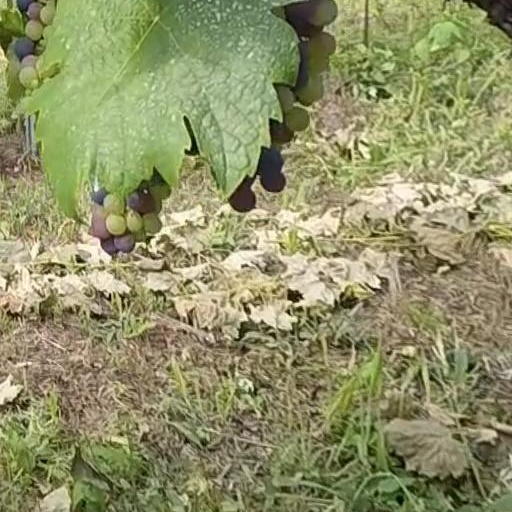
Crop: grape